Wu Ziliang

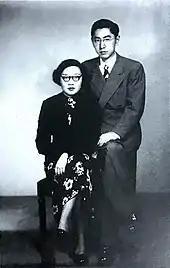
Wu Ziliang and wife Xu Ren in 1952

Wu Ziliang (25 December 1917 – 24 May 2008), also known as Tsu-Liang Wu, was a Chinese materials engineer, physical metallurgist, and physicist. He led the team that developed the essential membrane separation technology which enabled China to separate uranium-235 used for making its first nuclear bomb. He was awarded the Two Bombs, One Satellite Meritorious Medal in 1999, and also made significant contributions to steel metallurgy, semiconductors, and superconductivity research. Wu was a fellow of the American Association for the Advancement of Science and an academician of the Chinese Academy of Sciences.